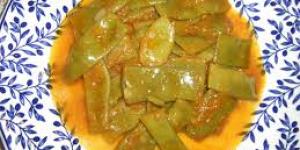
habichuelas en salsa